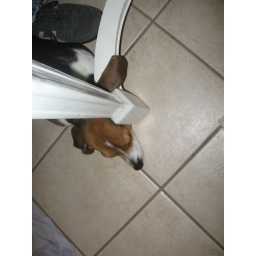
she sleeps or rests under the table and her ear is always on the bar under the table